Richard A. Dier

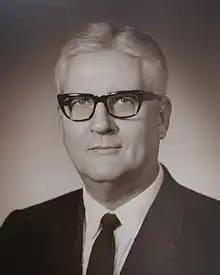

Richard Andrew Dier (February 27, 1914 – December 7, 1972) was a United States district judge of the United States District Court for the District of Nebraska.